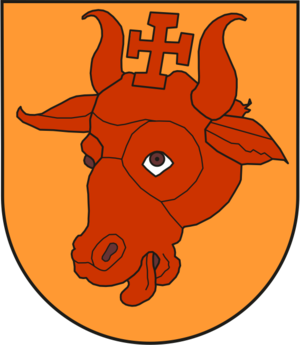
Georges II Terter est tsar de Bulgarie en 1322-1323
Georges Iᵉʳ Terter fut tsar de Bulgarie de 1280 à 1292. Sa date de naissance est inconnue, et il meurt vers 1308/1309.
Théodore ou Todor Svetoslav de Bulgarie est tsar de Bulgarie de 1300 à 1322